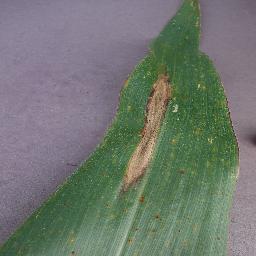
Label: Corn_(Maize)___Northern_Leaf_Blight